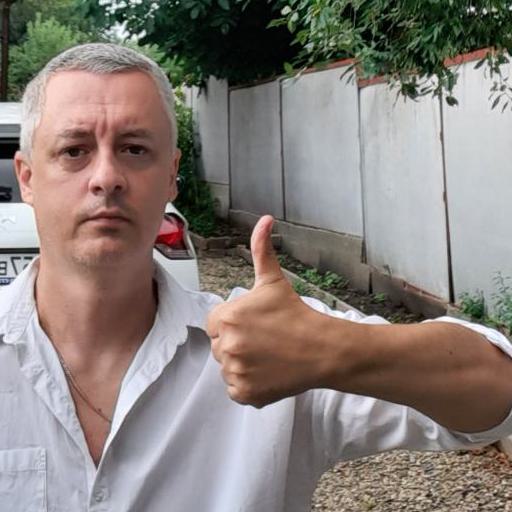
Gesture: like